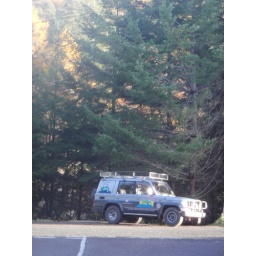
white water rafting two day adventure stag weekend. three sections of the Findhorn river over two days.